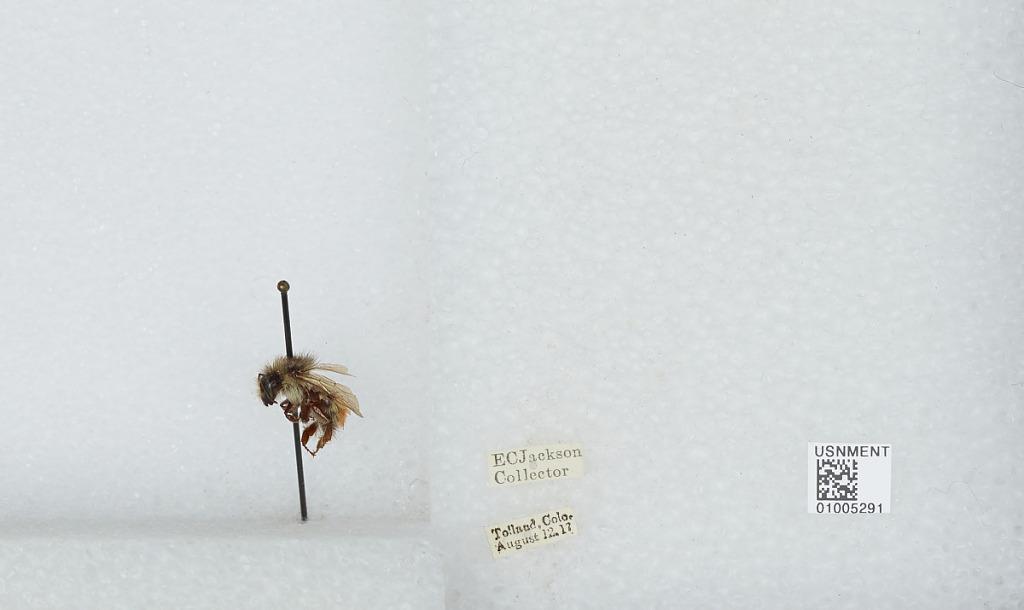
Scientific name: Bombus (Pyrobombus) flavifrons Cresson
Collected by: E. Jackson
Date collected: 1917-8-12
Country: United States
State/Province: Colorado
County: Gilpin
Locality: Tolland
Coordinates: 39.905, -105.589